Taiyuanjie station

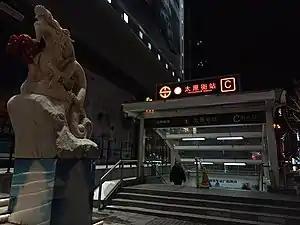

Taiyuanjie is a station on Line 1 and Line 4 of the Shenyang Metro. The station opened on 27 September 2010.